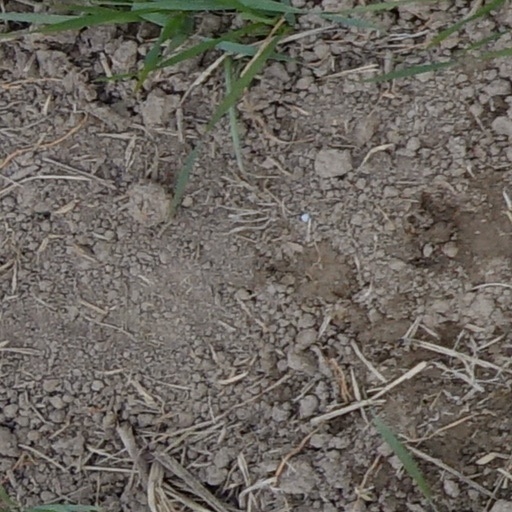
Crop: wheat